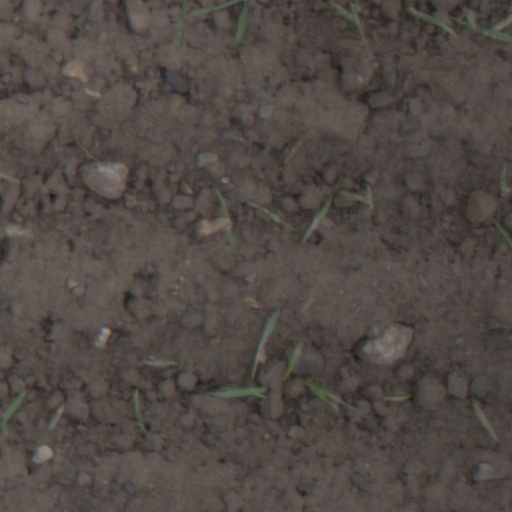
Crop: wheat